Senzai Station

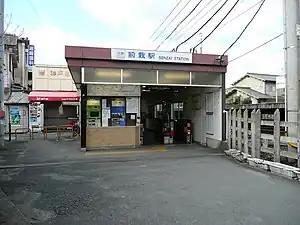

is a passenger railway station located in the city of Tenri, Nara Prefecture, Japan. It is operated by the private transportation company, Kintetsu Railway.